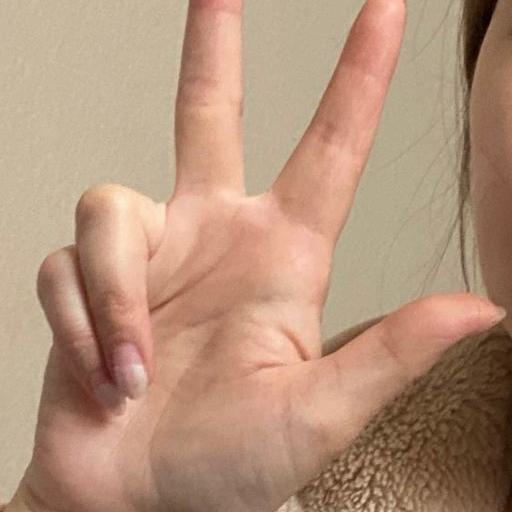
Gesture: three2